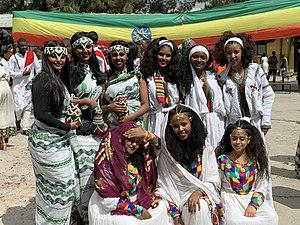
La culture de l'Éthiopie, pays enclavé de la Corne de l'Afrique, désigne d'abord les pratiques culturelles observables de ses 103 000 000 d'habitants.